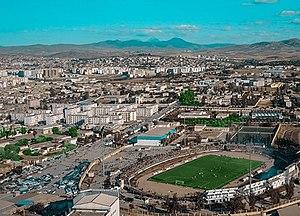
Vue aérienne du stade Boumezerag à Chlef
Chlef, anciennement Castellum Tingitanum à l'époque romaine, puis El Esnam et rebaptisée Orléansville à l'époque française, est une commune algérienne située dans le nord de l'Algérie, dans la wilaya de Chlef dont elle est le chef-lieu, Chlef est à mi-chemin entre Alger, la capitale, et Oran, deuxième ville d'Algérie.
Le stade Mohamed-Boumezrag, est un stade olympique situé à Chlef, en Algérie, construit à la fin des années 1970 baptisé le 1ᵉʳ novembre 1989 du nom du joueur Mohamed Boumezrag qui est natif de la ville, sa capacité est de 25 000 spectateurs. Le stade accueille les matchs de La ligue 1 algérienne et de la Coupe d'Algérie de football.
L'Association sportive olympique de Chlef, abrégé plus couramment en ASO Chlef ou ASO, est un club de football algérien fondé le 13 juin 1947 et basé dans la ville de Chlef.